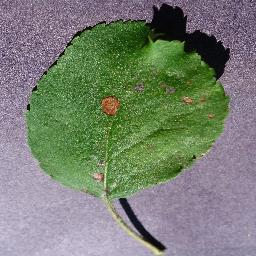
Label: Apple___Black_rot